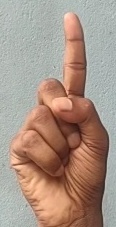
ASL sign: 1